Frederik Meijer Gardens & Sculpture Park

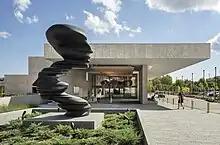
Main Entrance

Frederik Meijer Gardens & Sculpture Park is a botanical garden, art museum, and outdoor sculpture park located in Grand Rapids Township, Michigan, United States. Opened in 1995, Meijer Gardens quickly established itself in the Midwest as a major cultural attraction jointly focused on horticulture and sculpture.